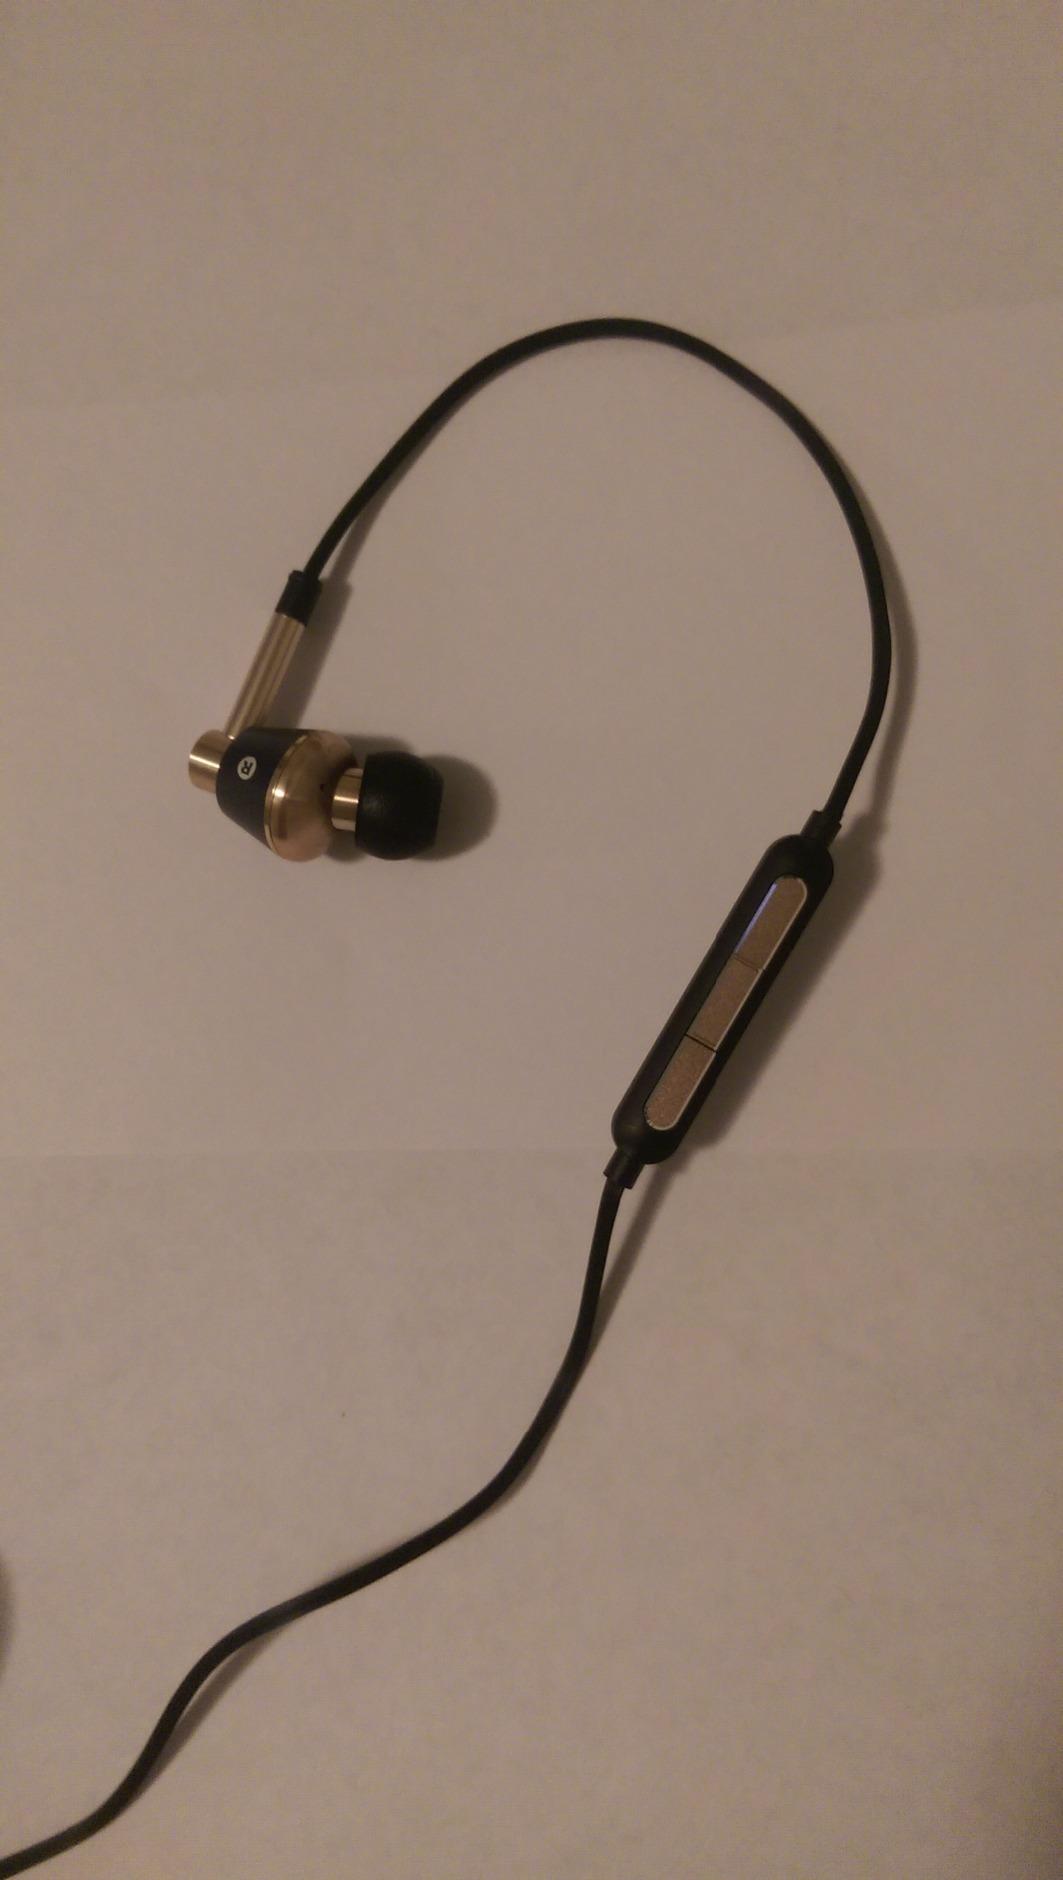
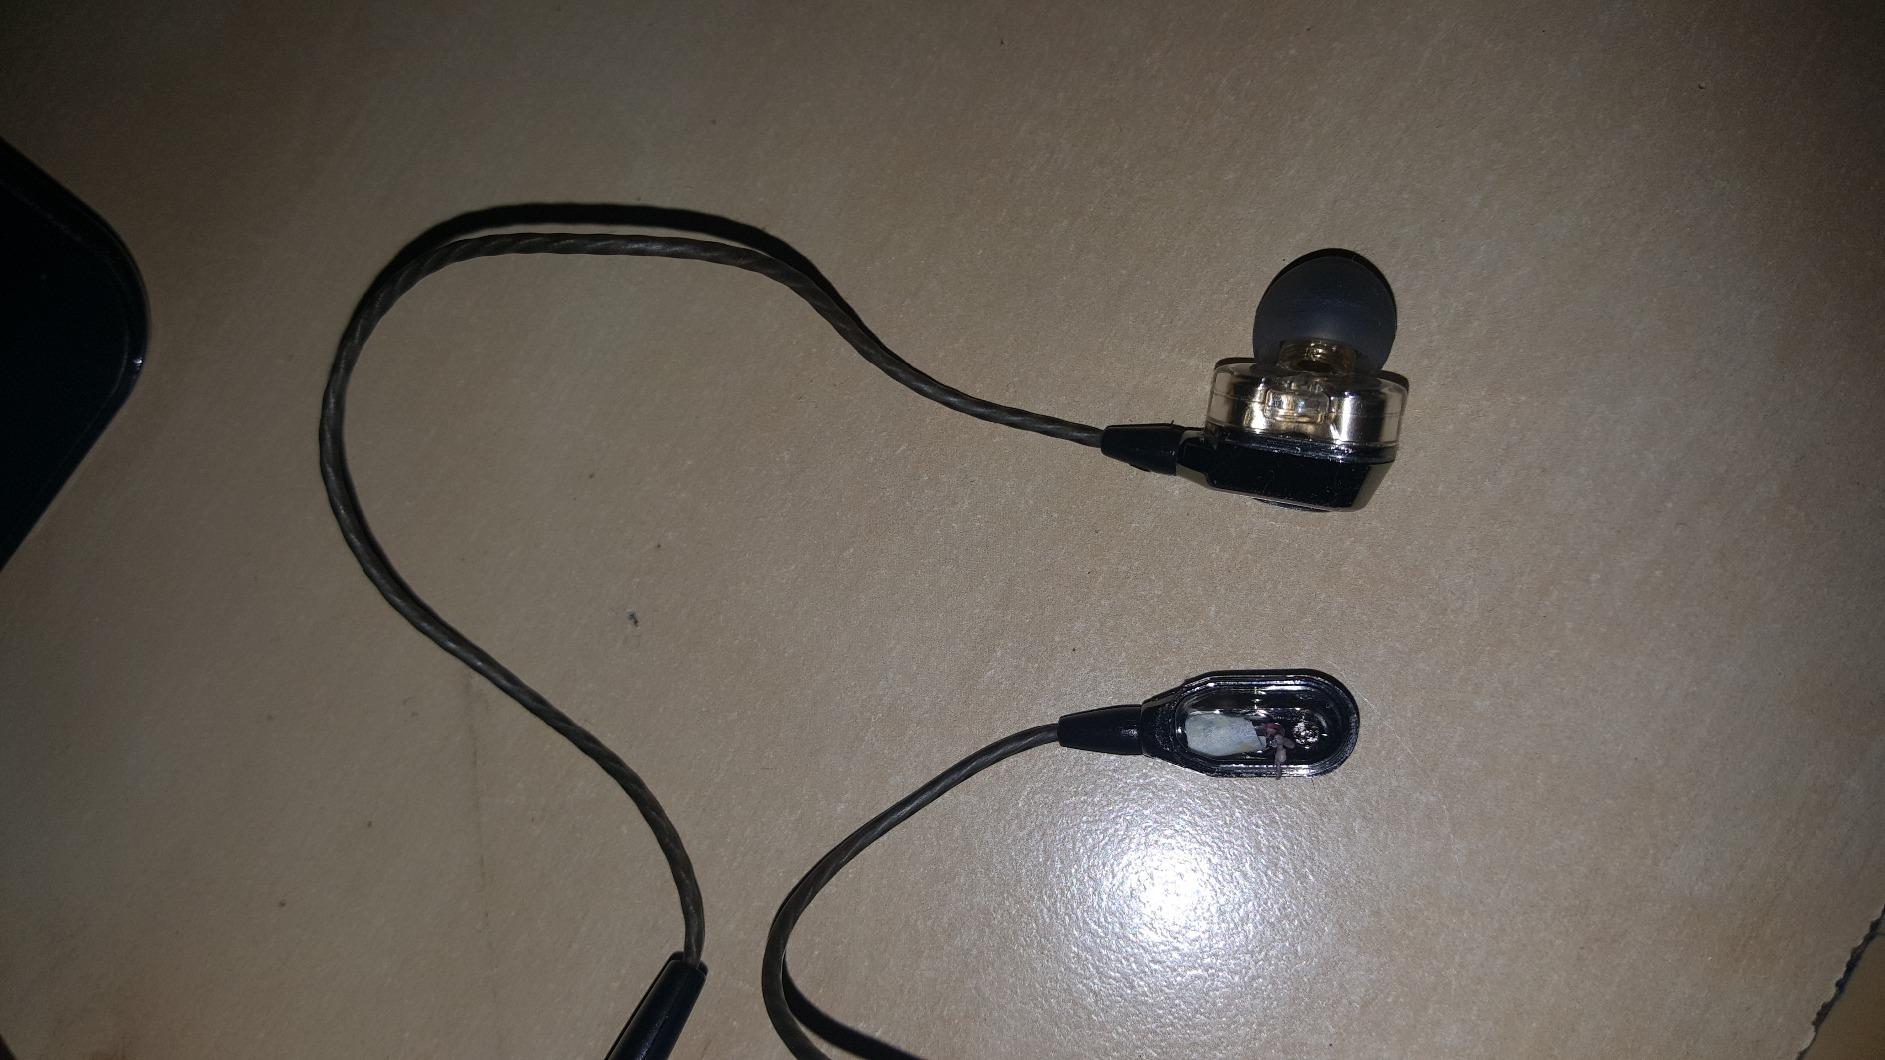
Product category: headphones
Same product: no